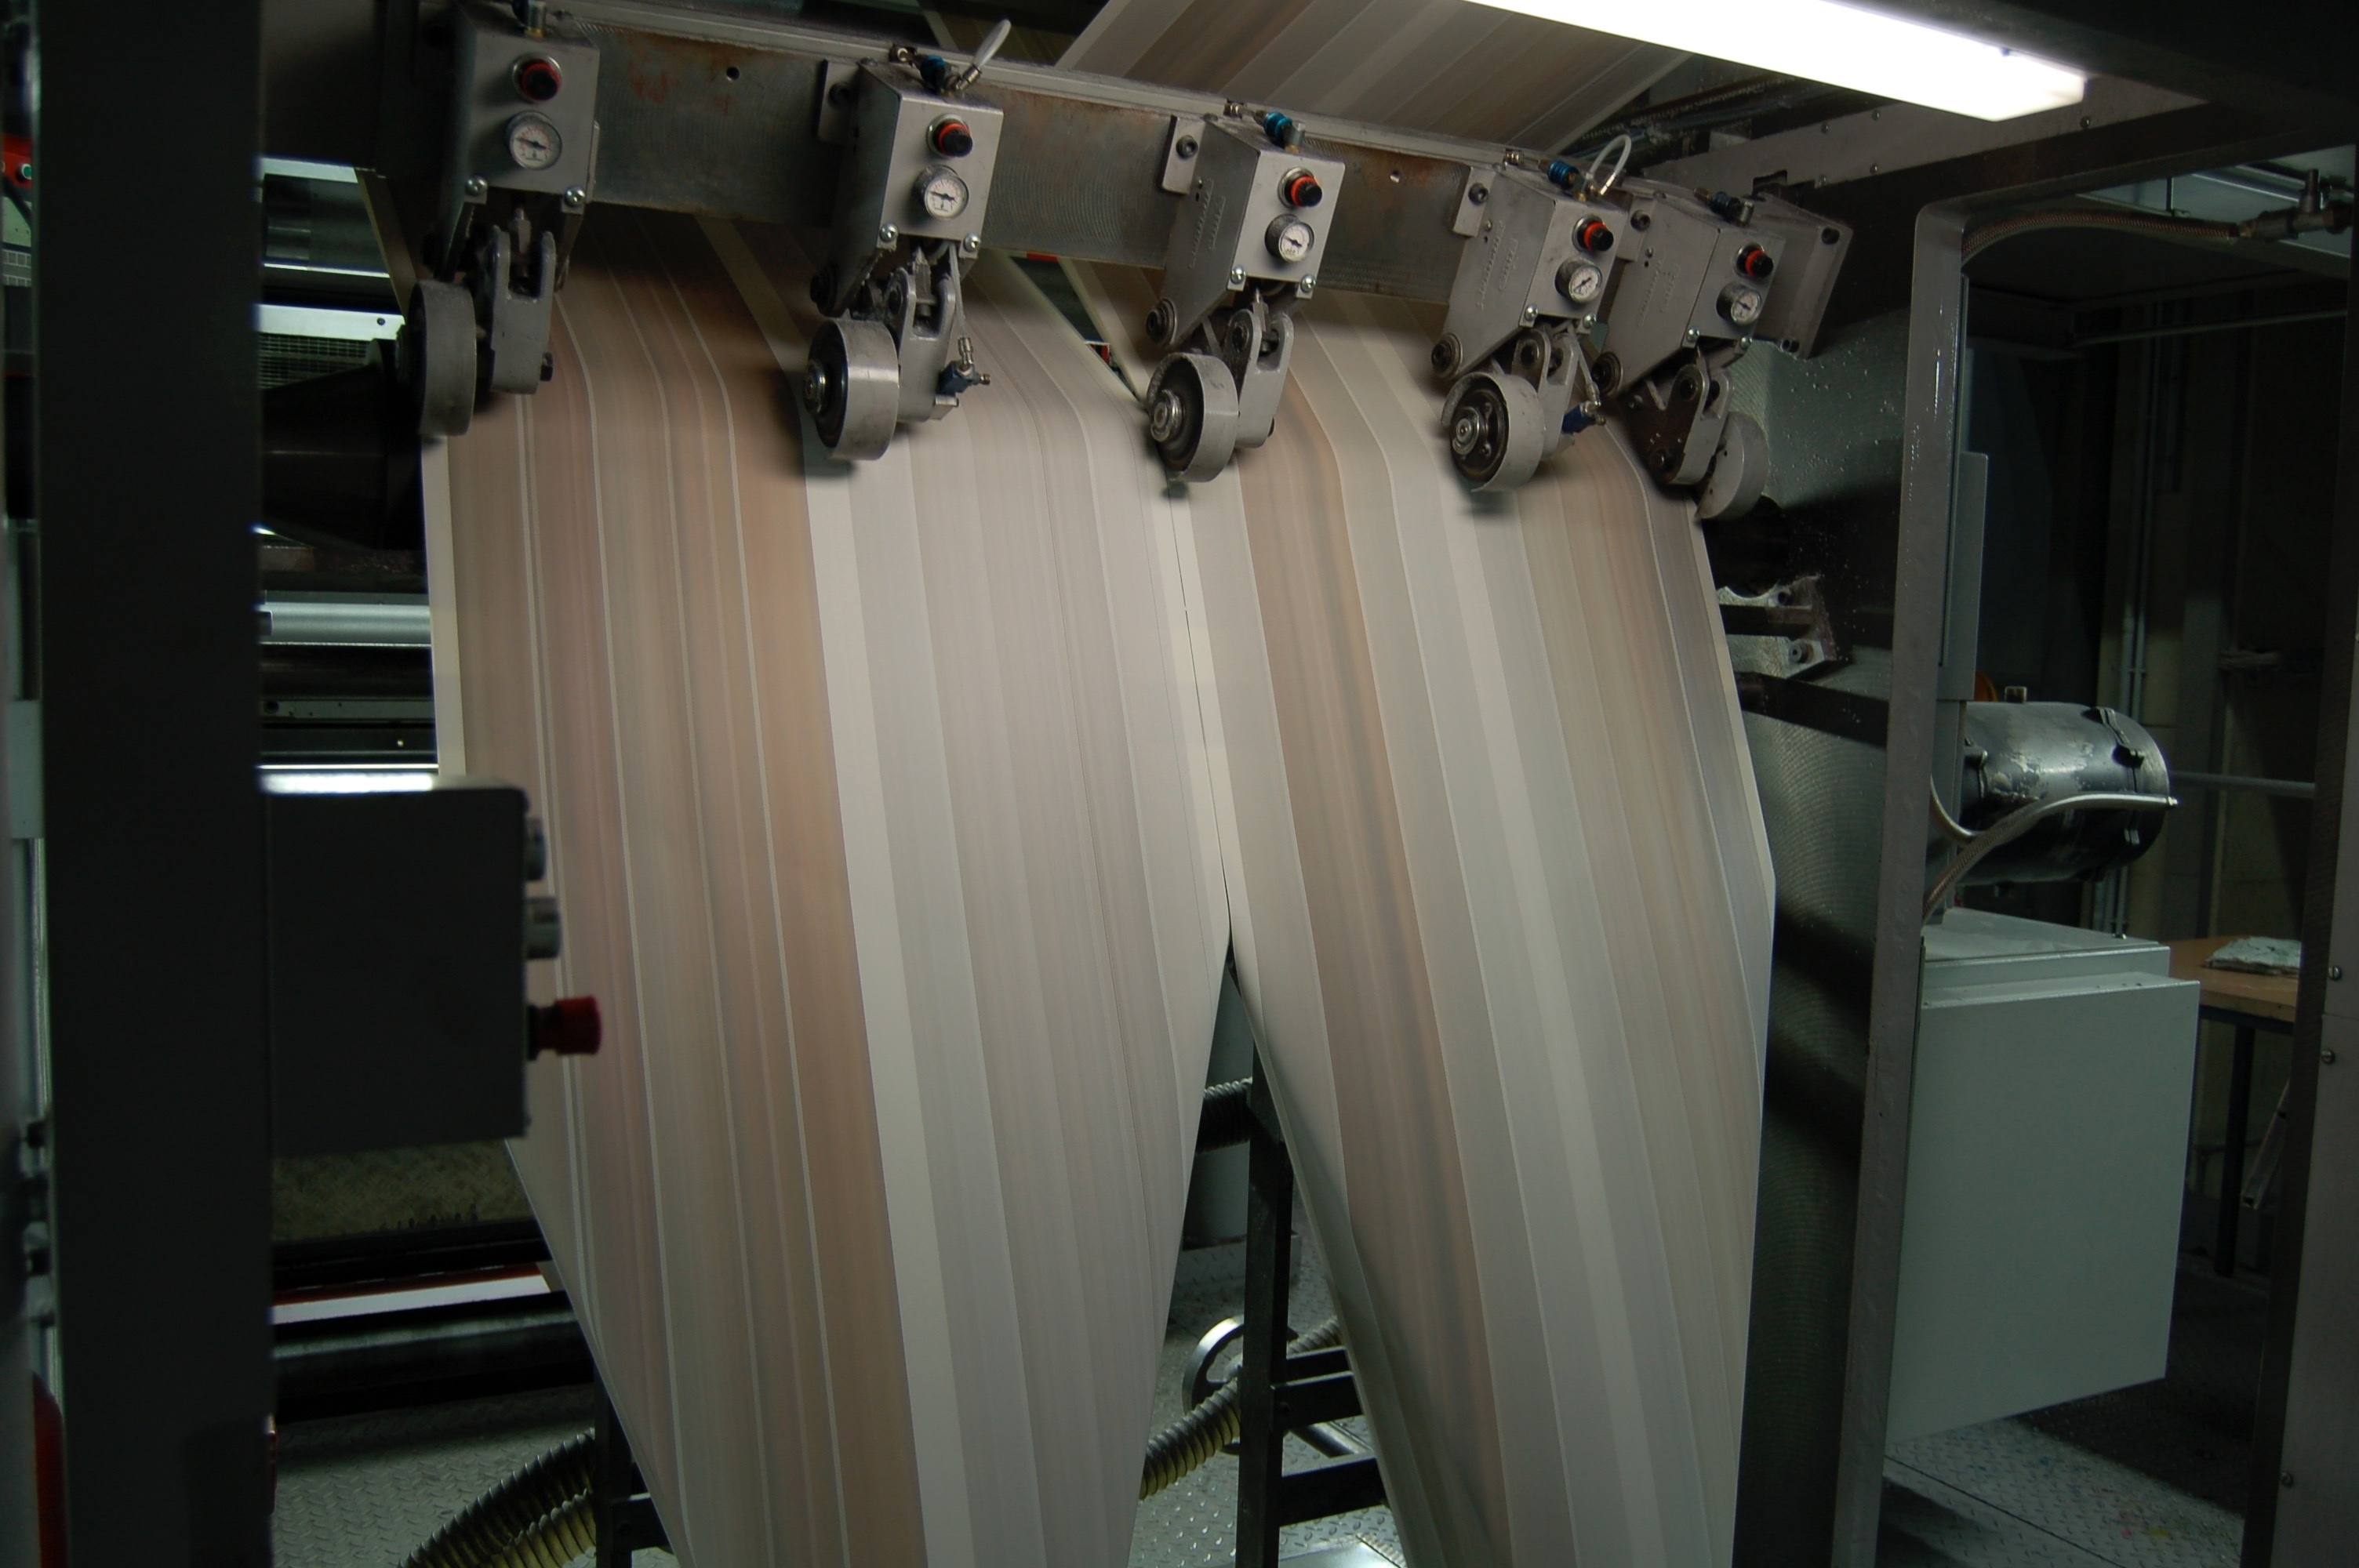
structure, newspaper, curtain, room, paper, close, public transport, interior design, printing, fold, pressure, newsprint, daily newspaper, newspapers, former fold, cmyk, four color printing, sport venue, window treatment